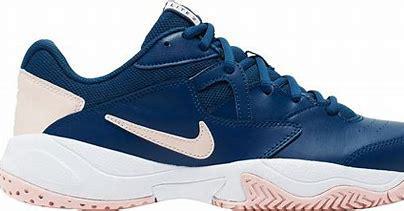
Brand: Nike
Model: Court Lite 2